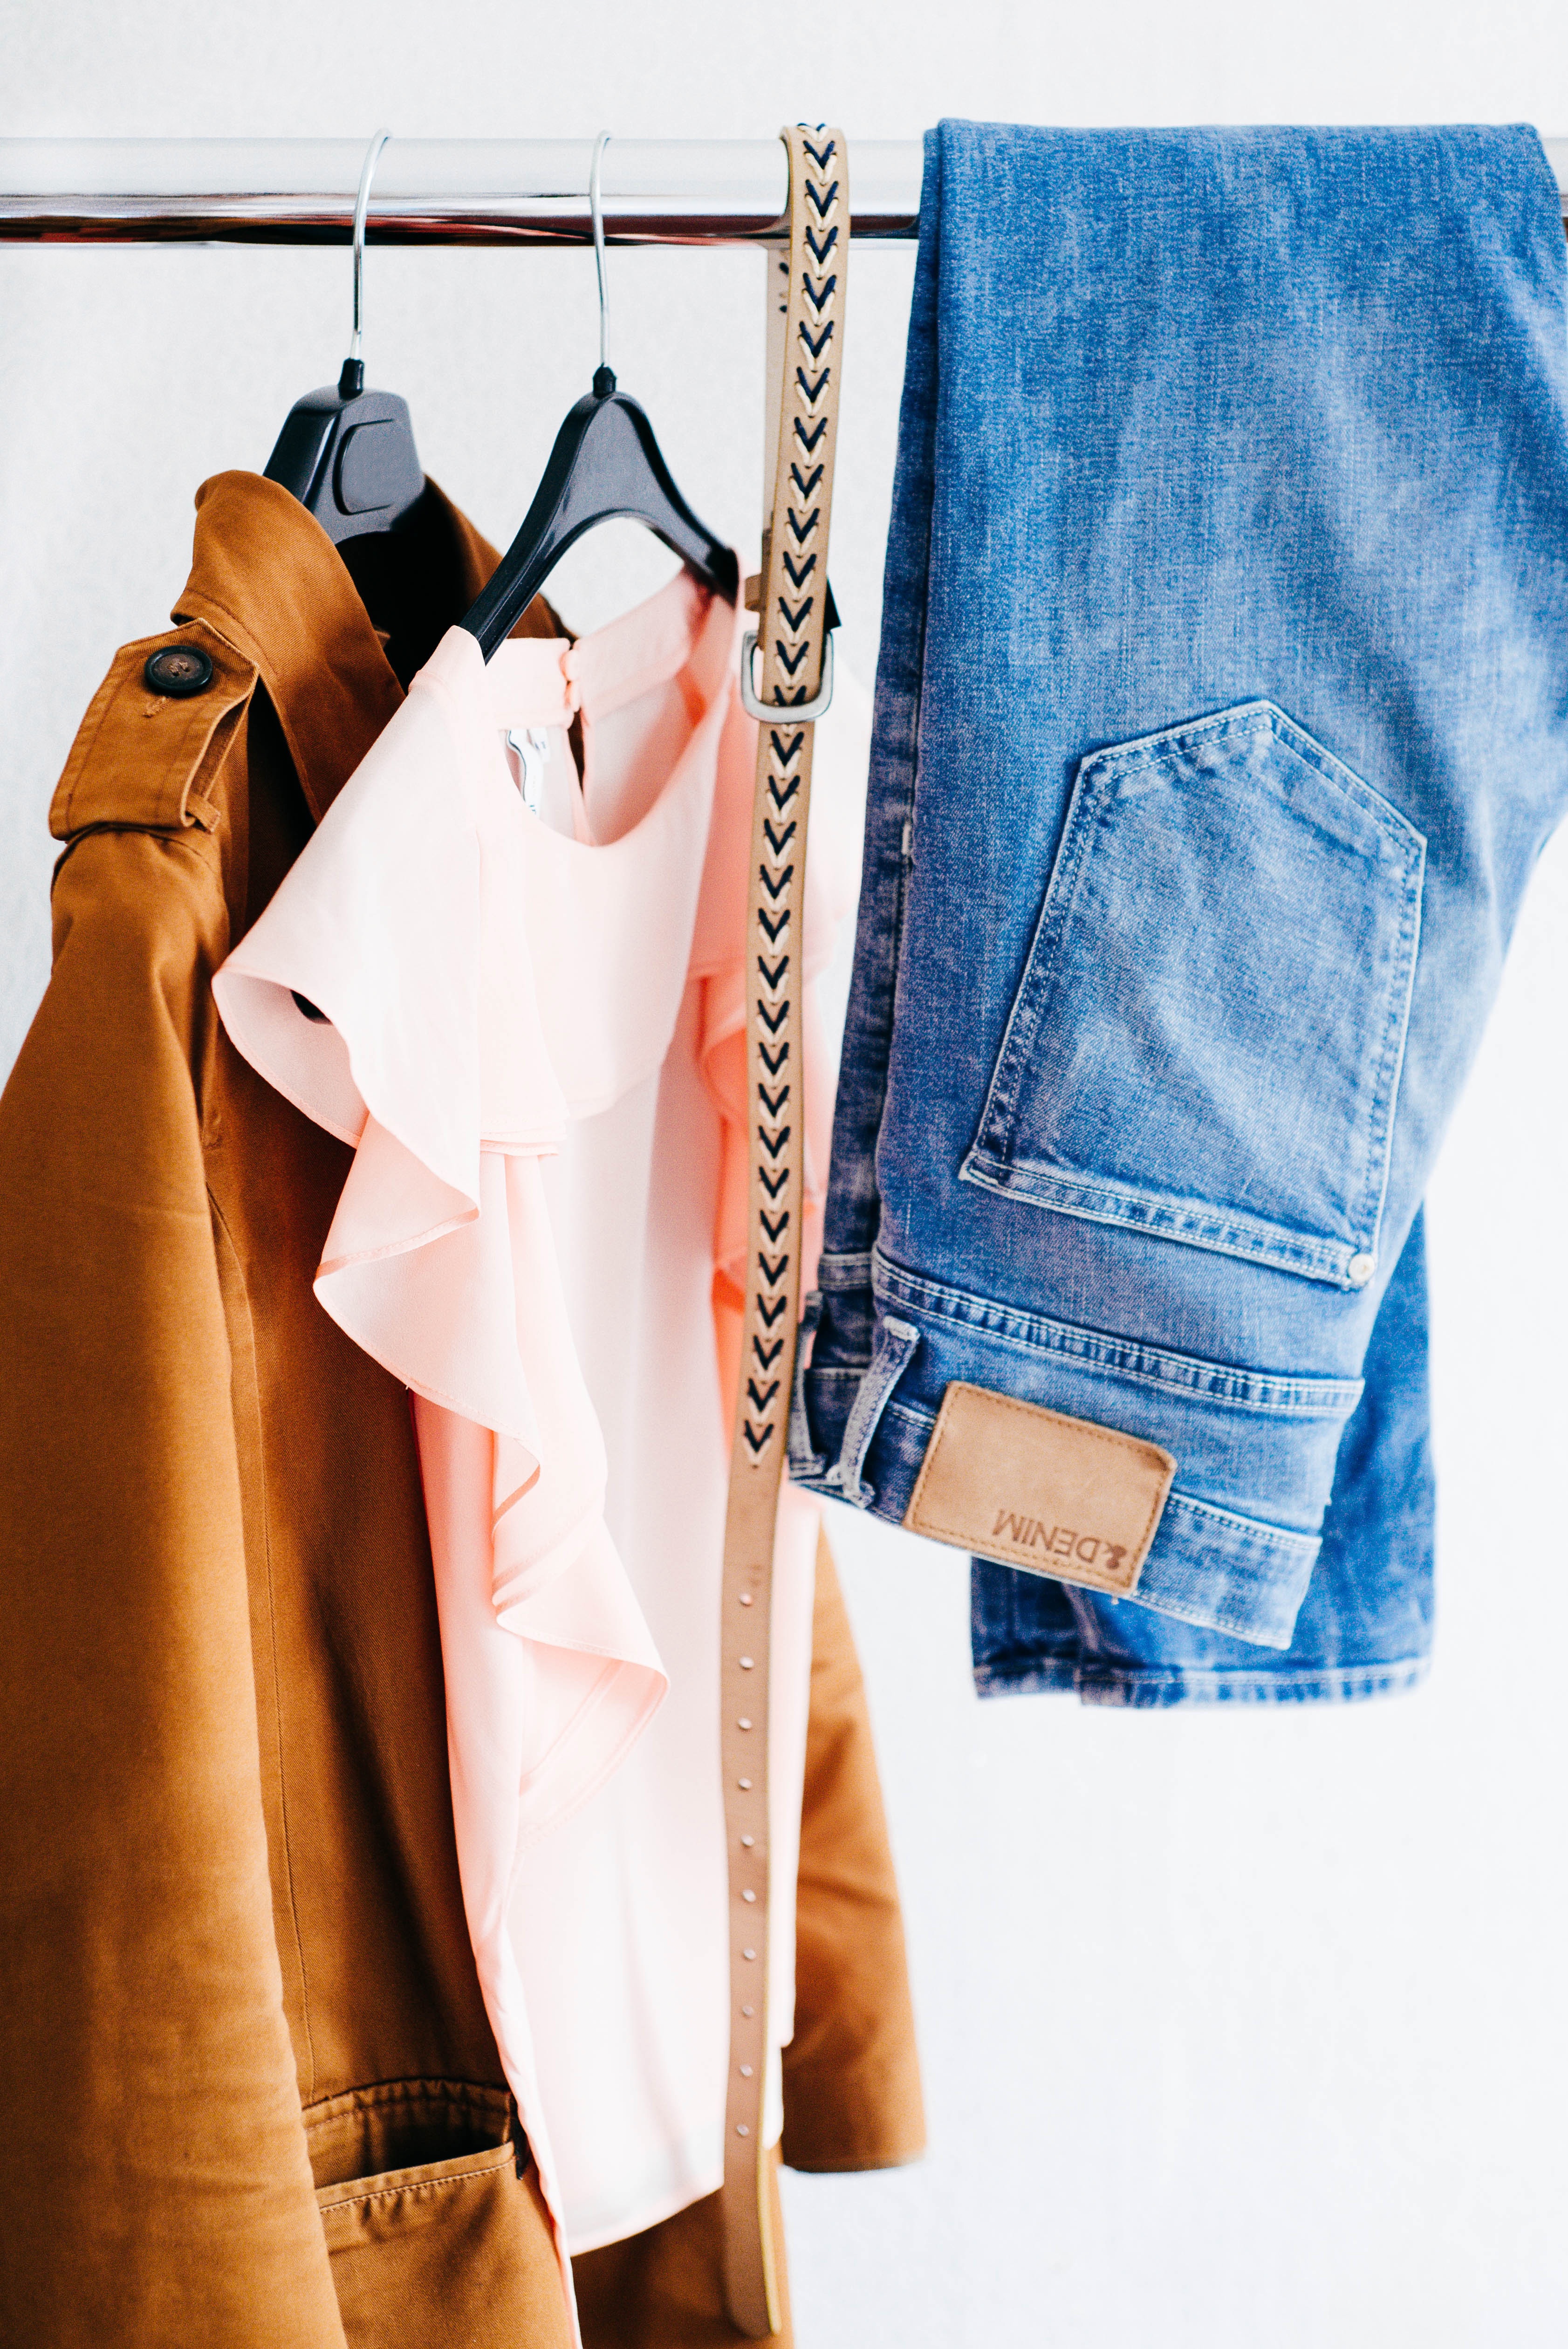
leather, spring, clothing, outerwear, denim, handbag, textile, pocket, abdomen